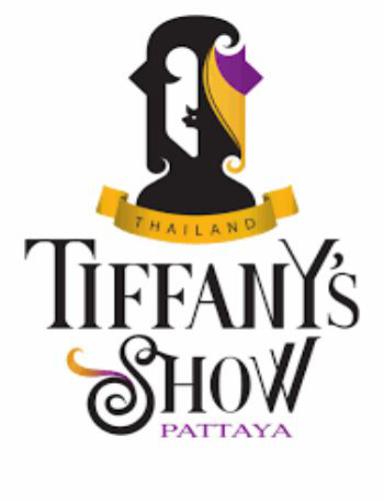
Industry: Clothes